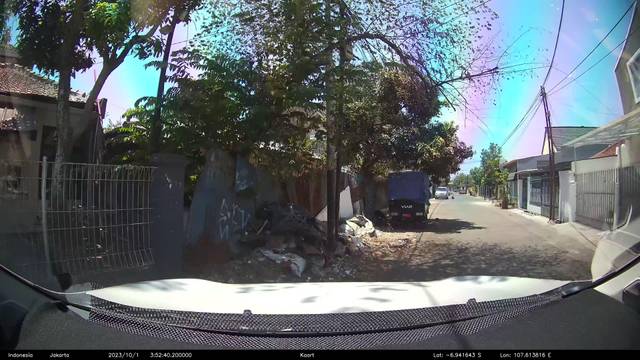
Region: Indonesia
Coordinates: -6.942, 107.614